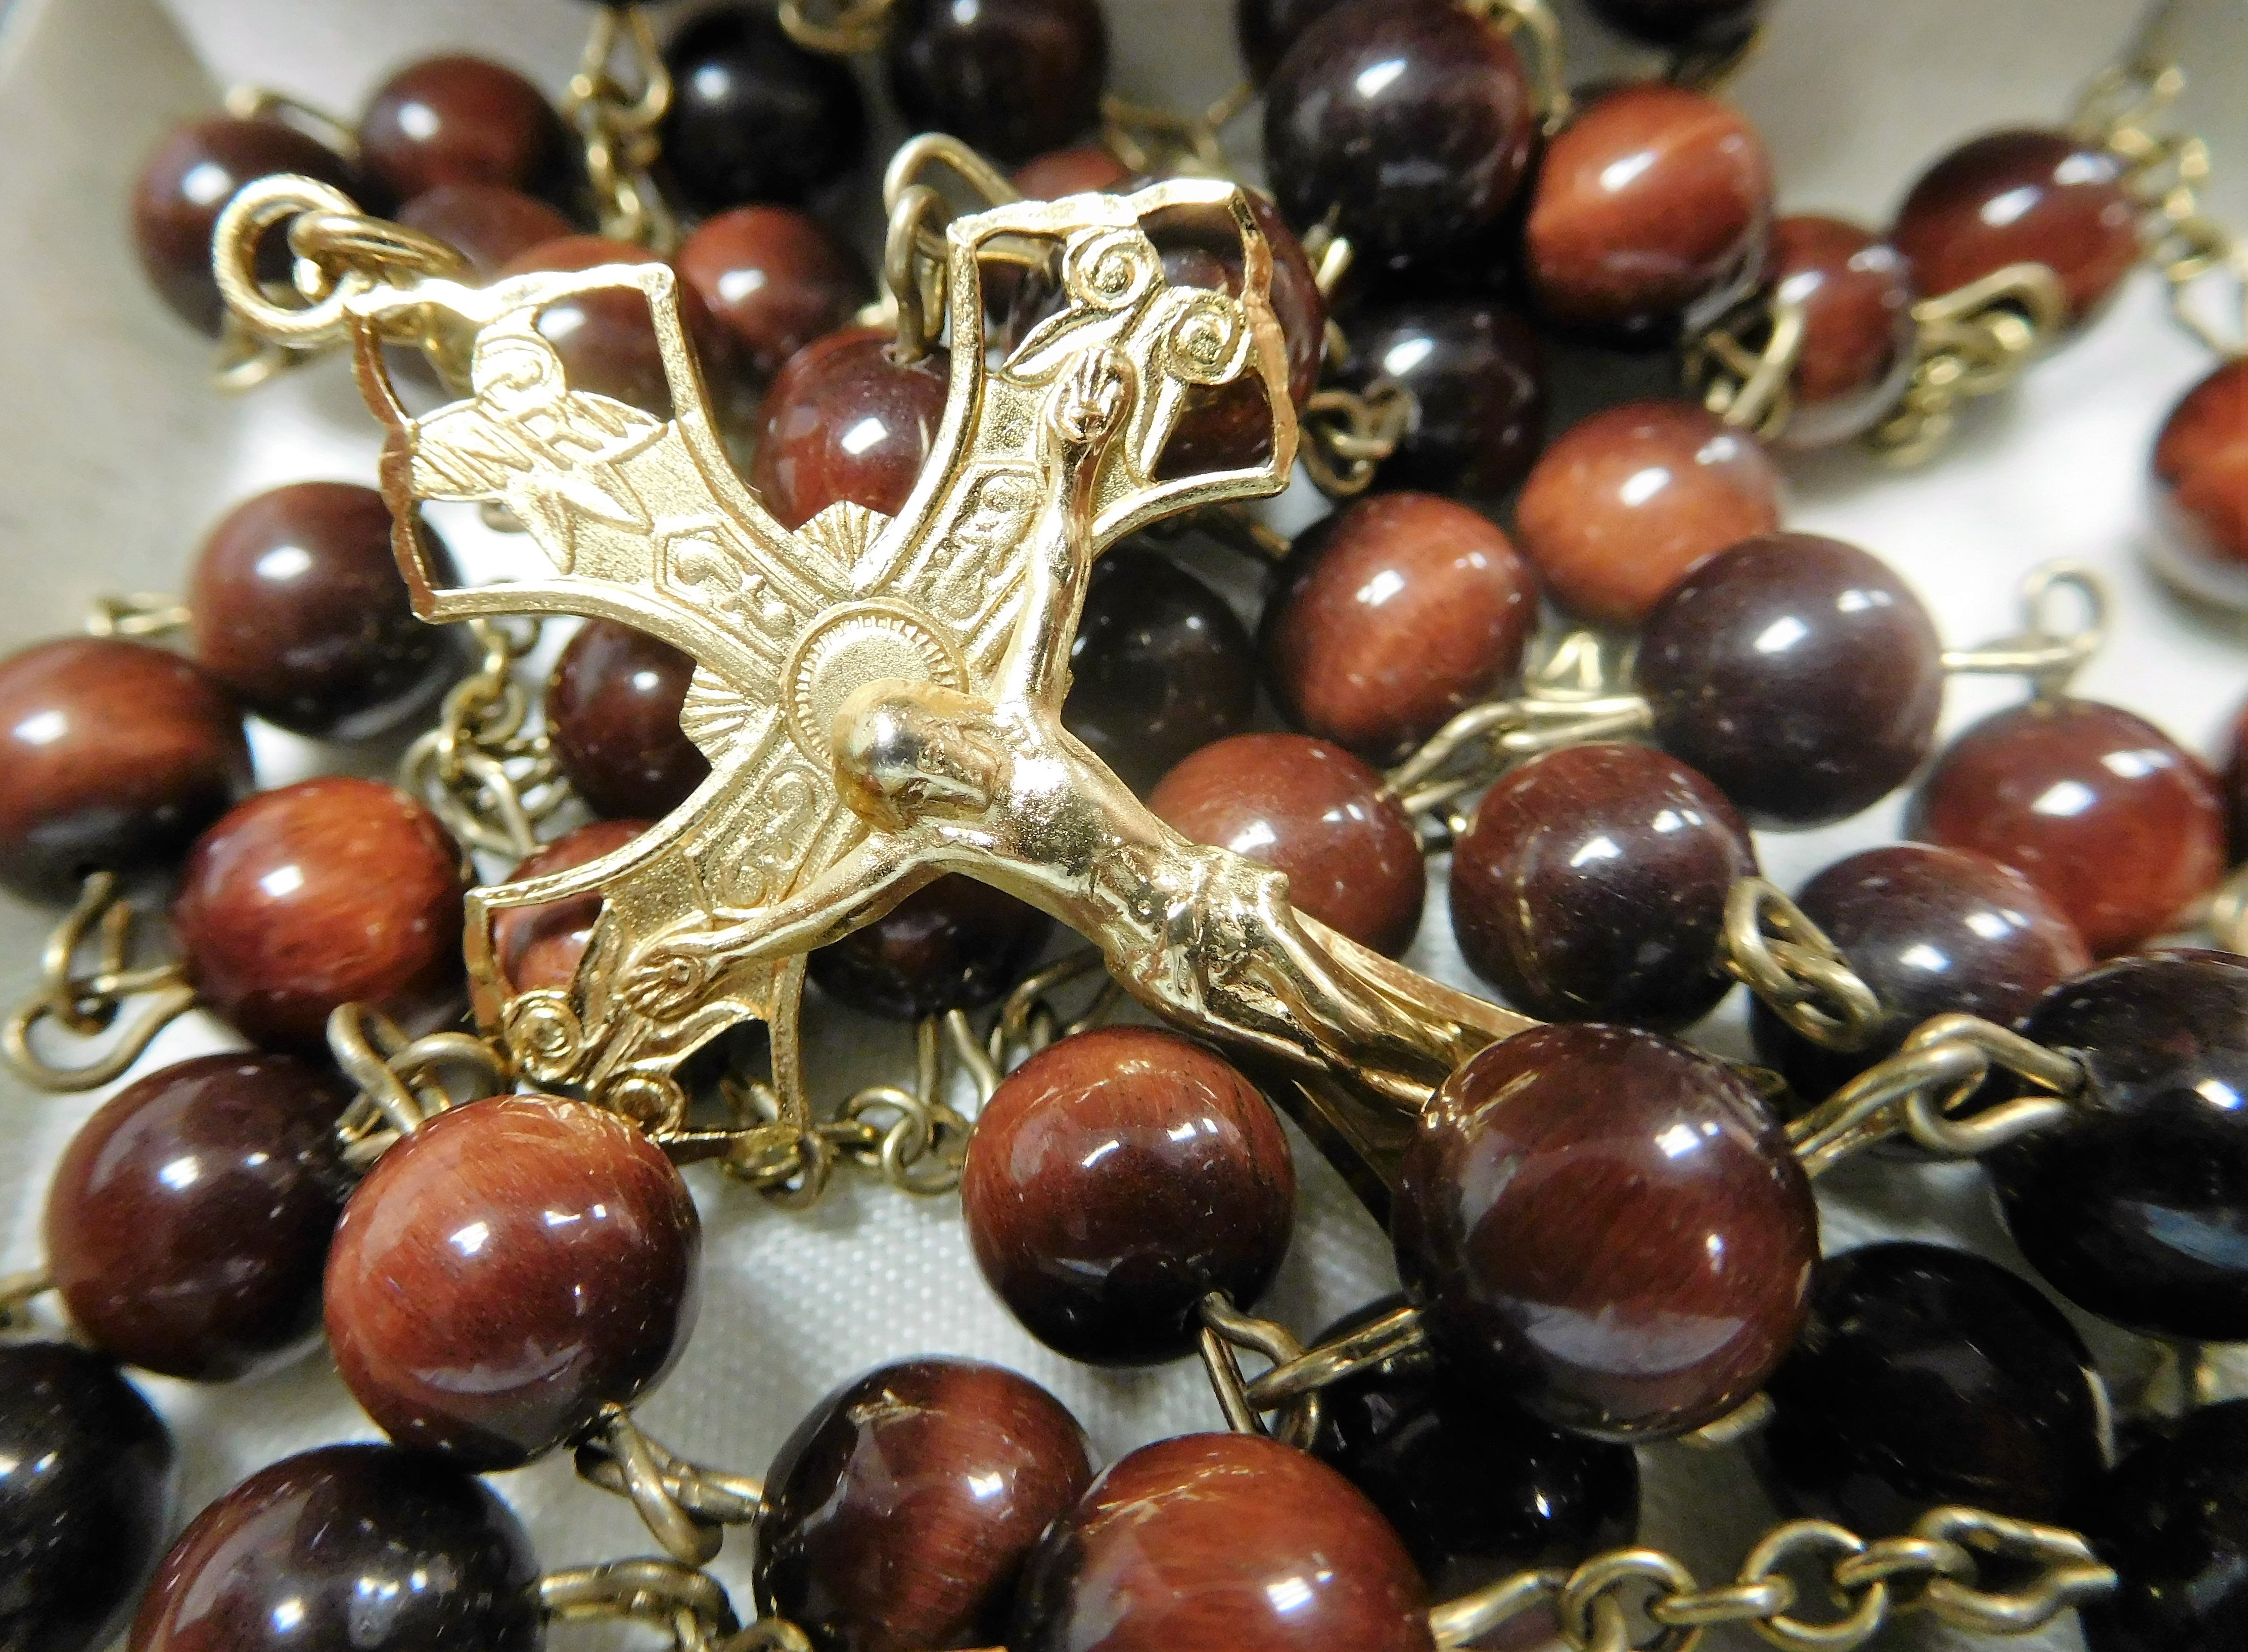
plant, fruit, sign, food, produce, cross, bead, jewellery, catholic, art, faith, prayer, rosary, spirituality, rosary beads, fashion accessory